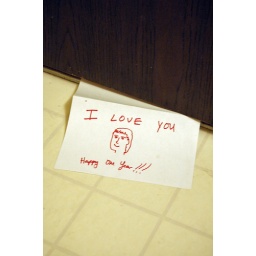
Chris slipped this under the bathroom door when I decided to take a midnight whizz.